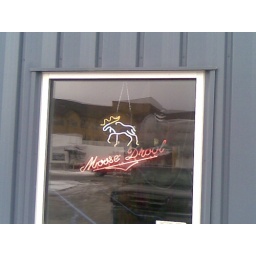
moose drool sign in window